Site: brandenburg
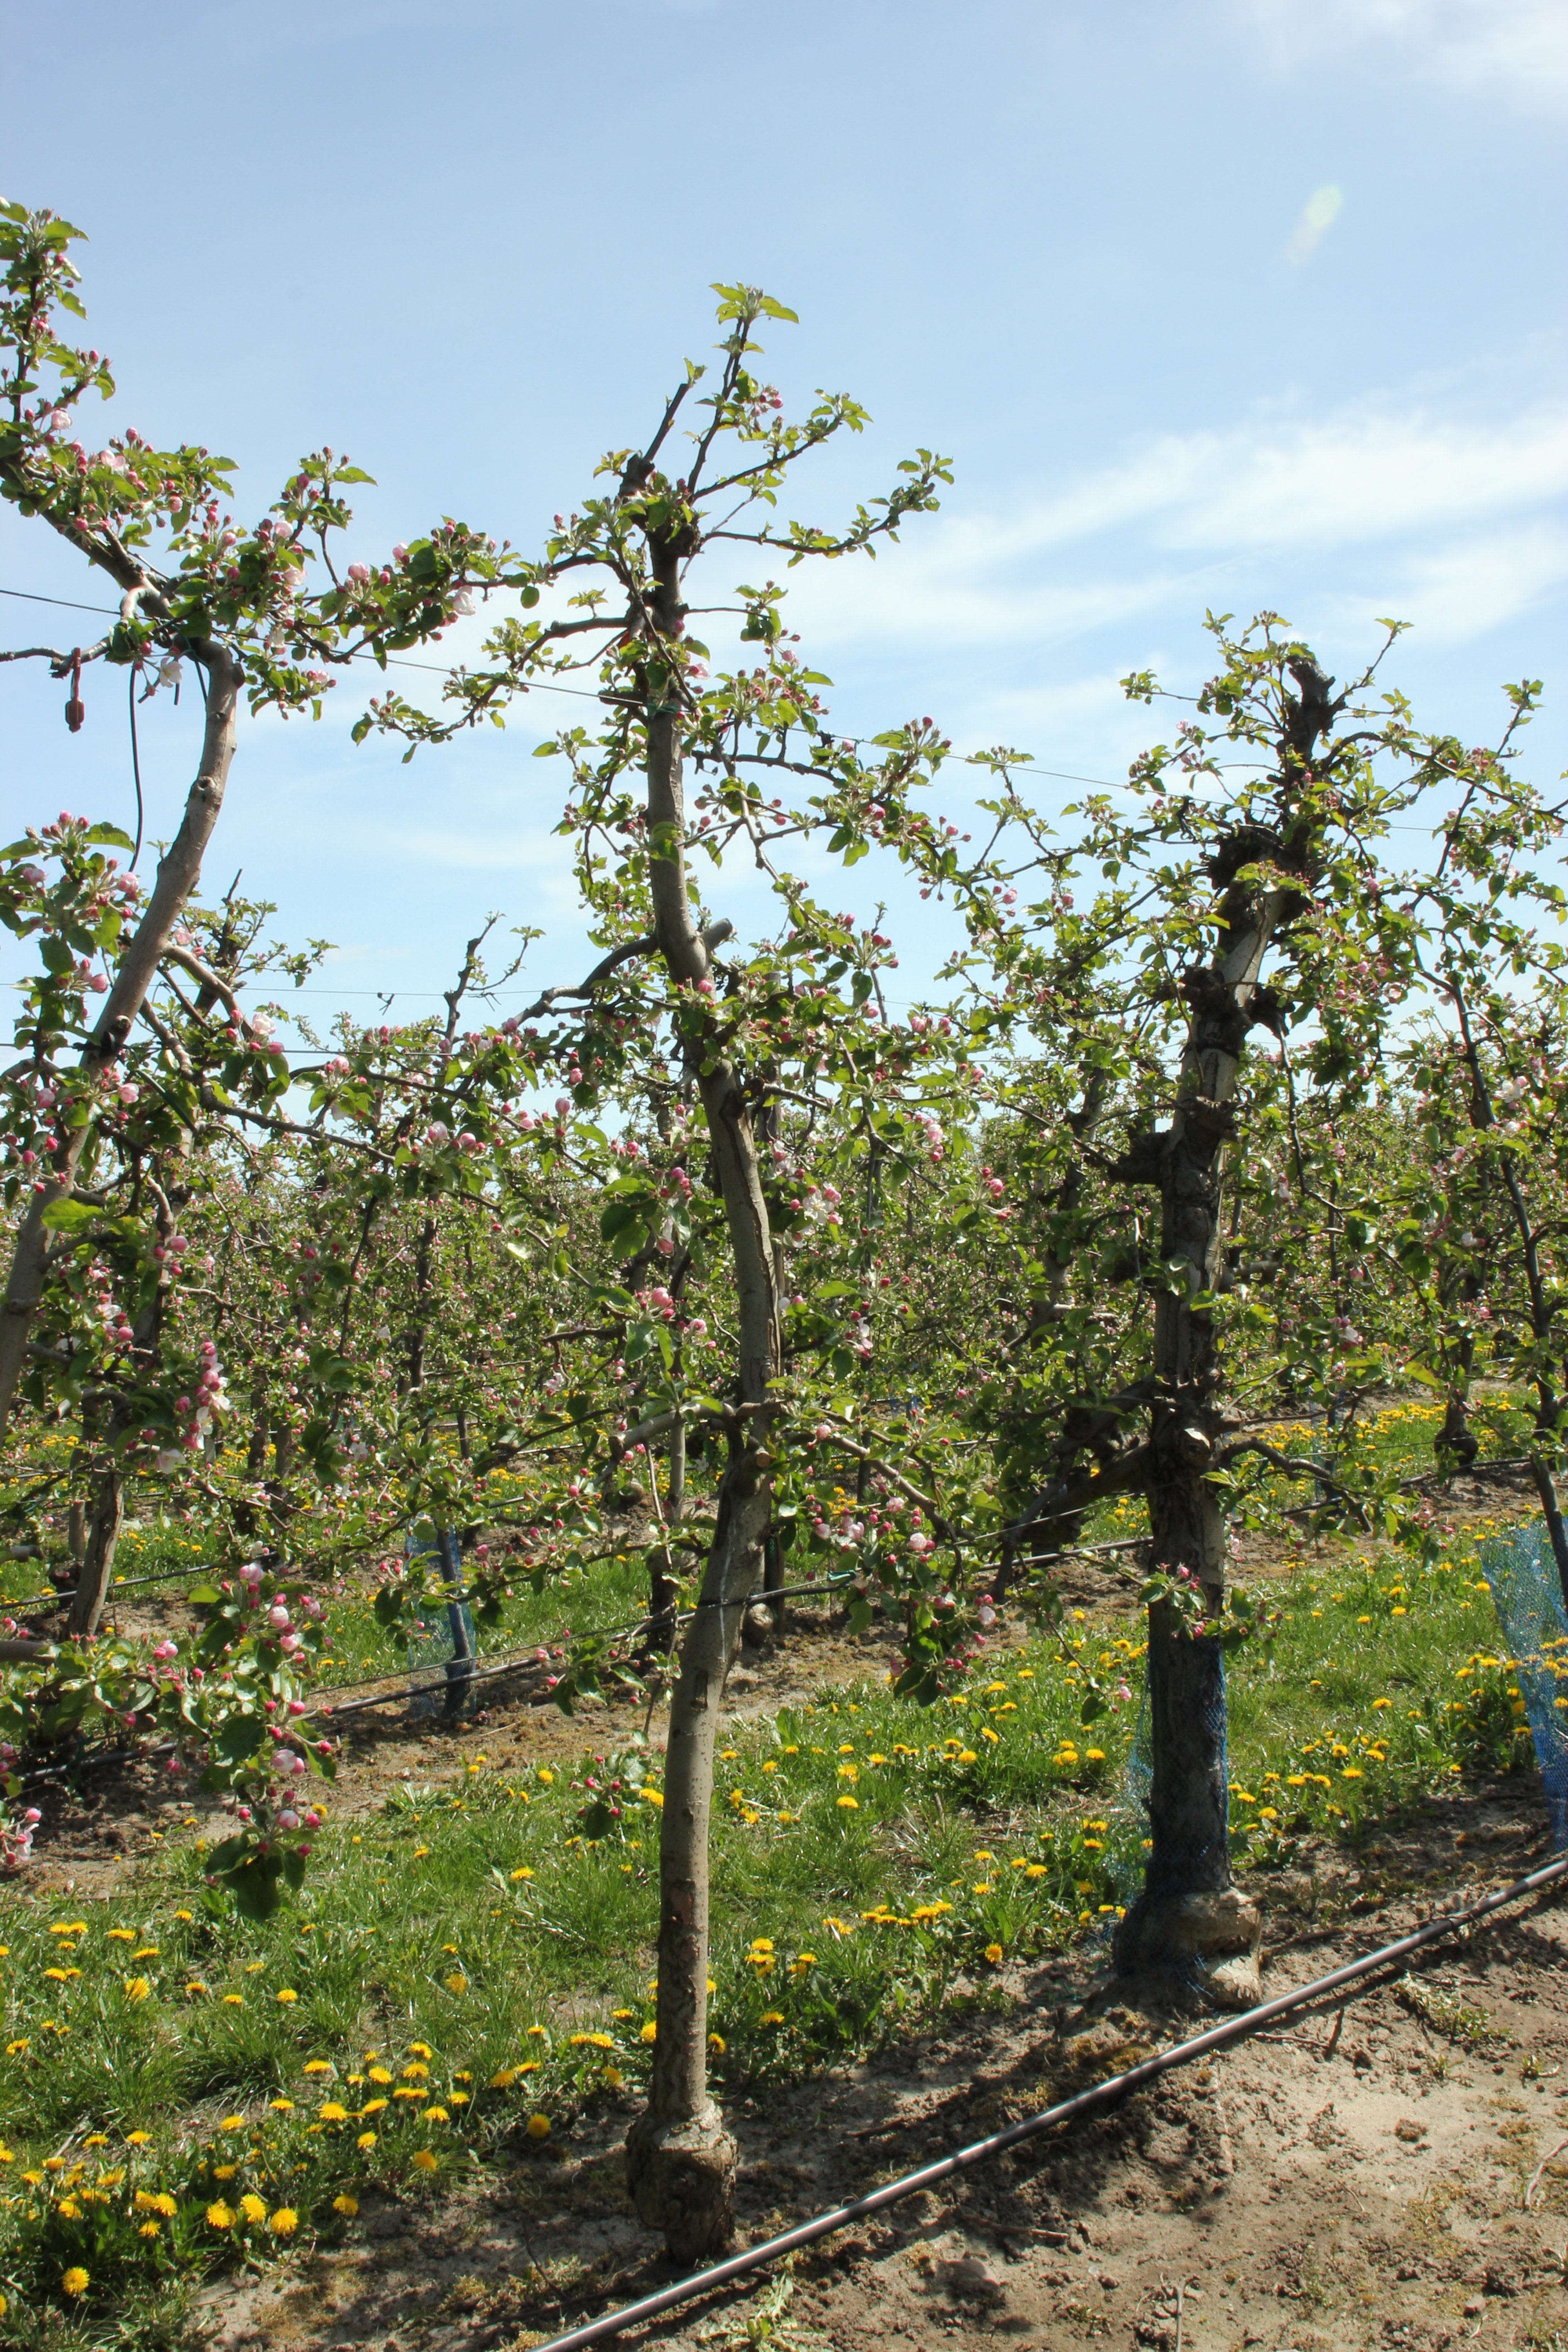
Growth stage (BBCH 57): Inflorescence emergence